Capture of Chernobyl

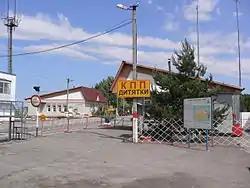
A security checkpoint in the Chernobyl Exclusion Zone, 2010

The Chernobyl disaster in 1986 released large quantities of radioactive material from the Chernobyl Nuclear Power Plant into the surrounding environment. The area in a radius surrounding the exploded reactor was evacuated and sealed off by Soviet authorities. This area was formalised as the Chernobyl Exclusion Zone; its boundaries have changed over time. Following the dissolution of the Soviet Union, this area became part of newly independent Ukraine and was managed by the State Emergency Service of Ukraine.